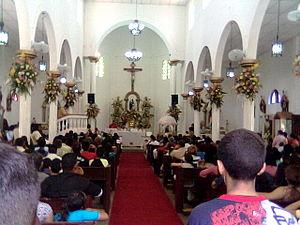
Santa Ana est l'une des 21 municipalités de l'État d'Anzoátegui au Venezuela. Son chef-lieu est Santa Ana. En 2011, la population s'élève à 9 636 habitants.